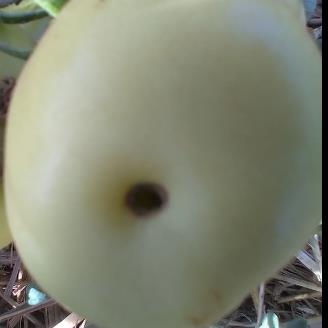
Crop: Tomato
Condition: helicoverpa-armigera-p